1898 Michigan Wolverines football team

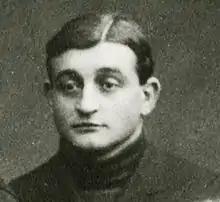
Head coach Gustave Ferbert quit after the 1899 season to prospect for gold in Alaska, returning several years later as a millionaire.

The 1898 Michigan Wolverines football team represented the University of Michigan in the 1898 Western Conference football season. With Gustave Ferbert in his second year as head coach, the team compiled an undefeated 10–0 record, outscored its opponents 205–26, and won the Western Conference (now known as the Big Ten Conference) championship for the first time in the school's history.